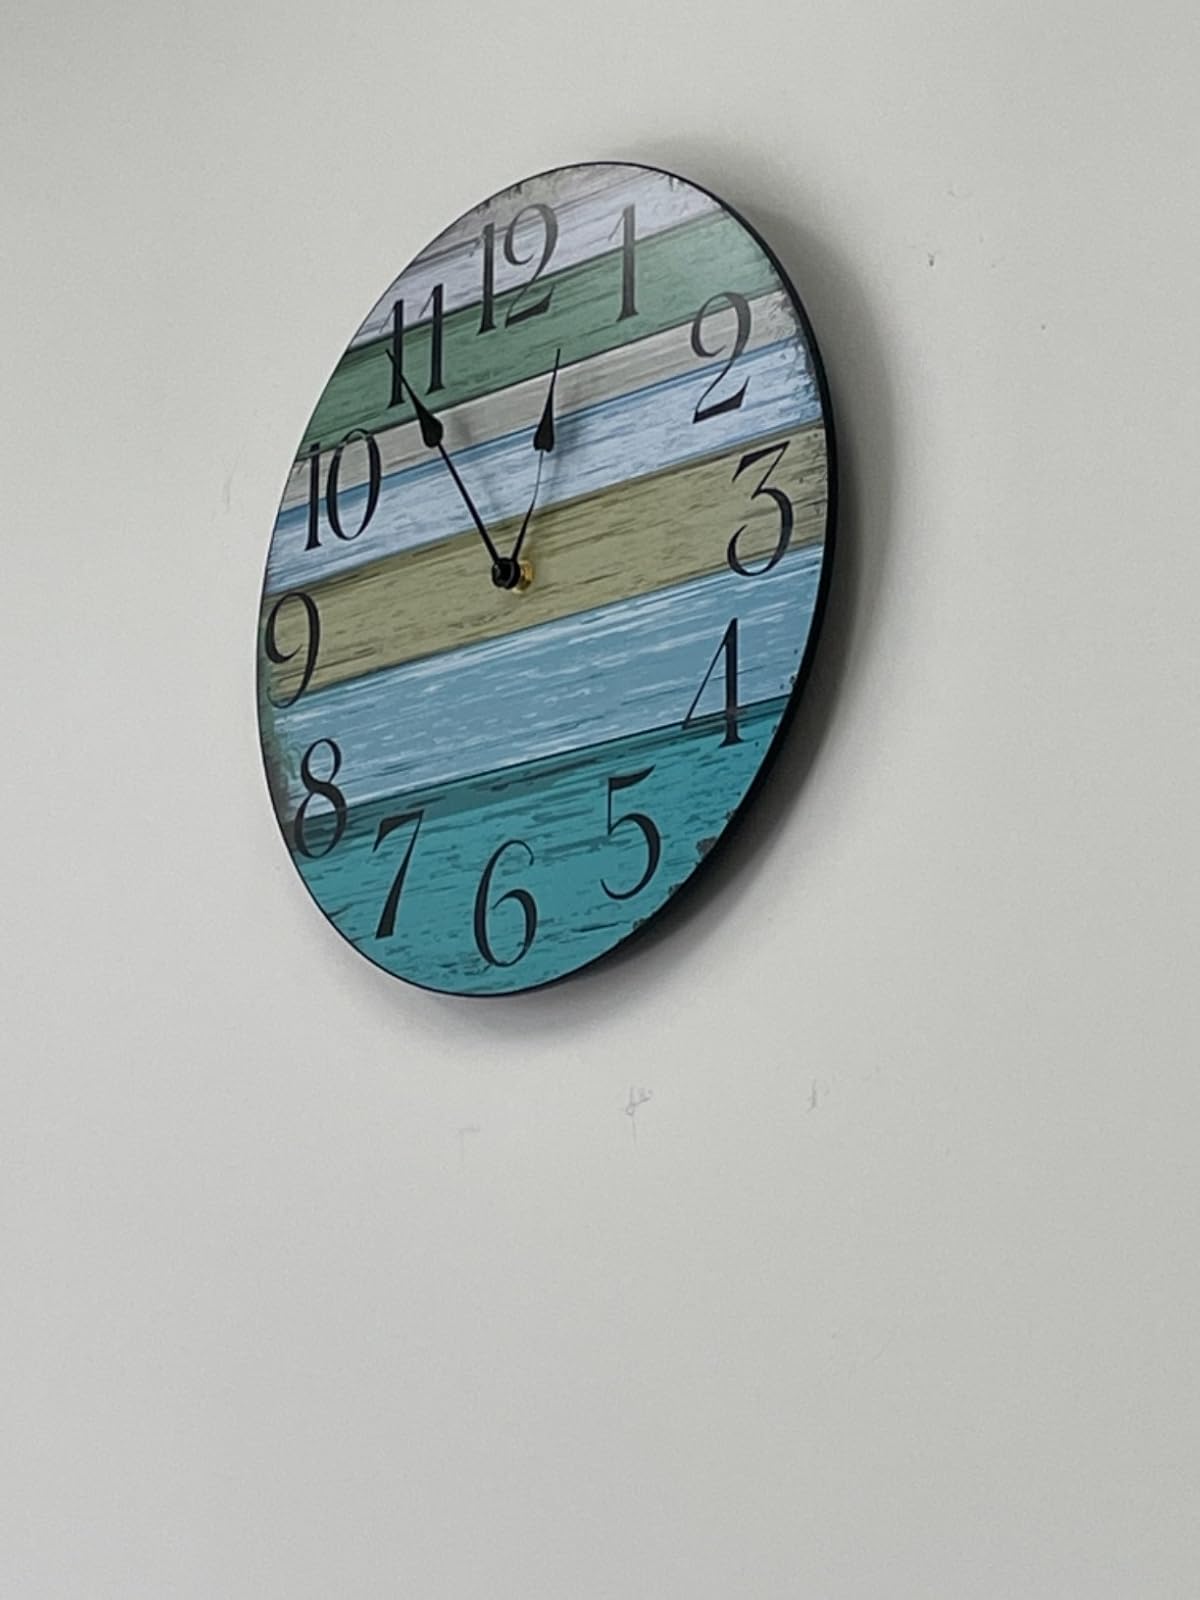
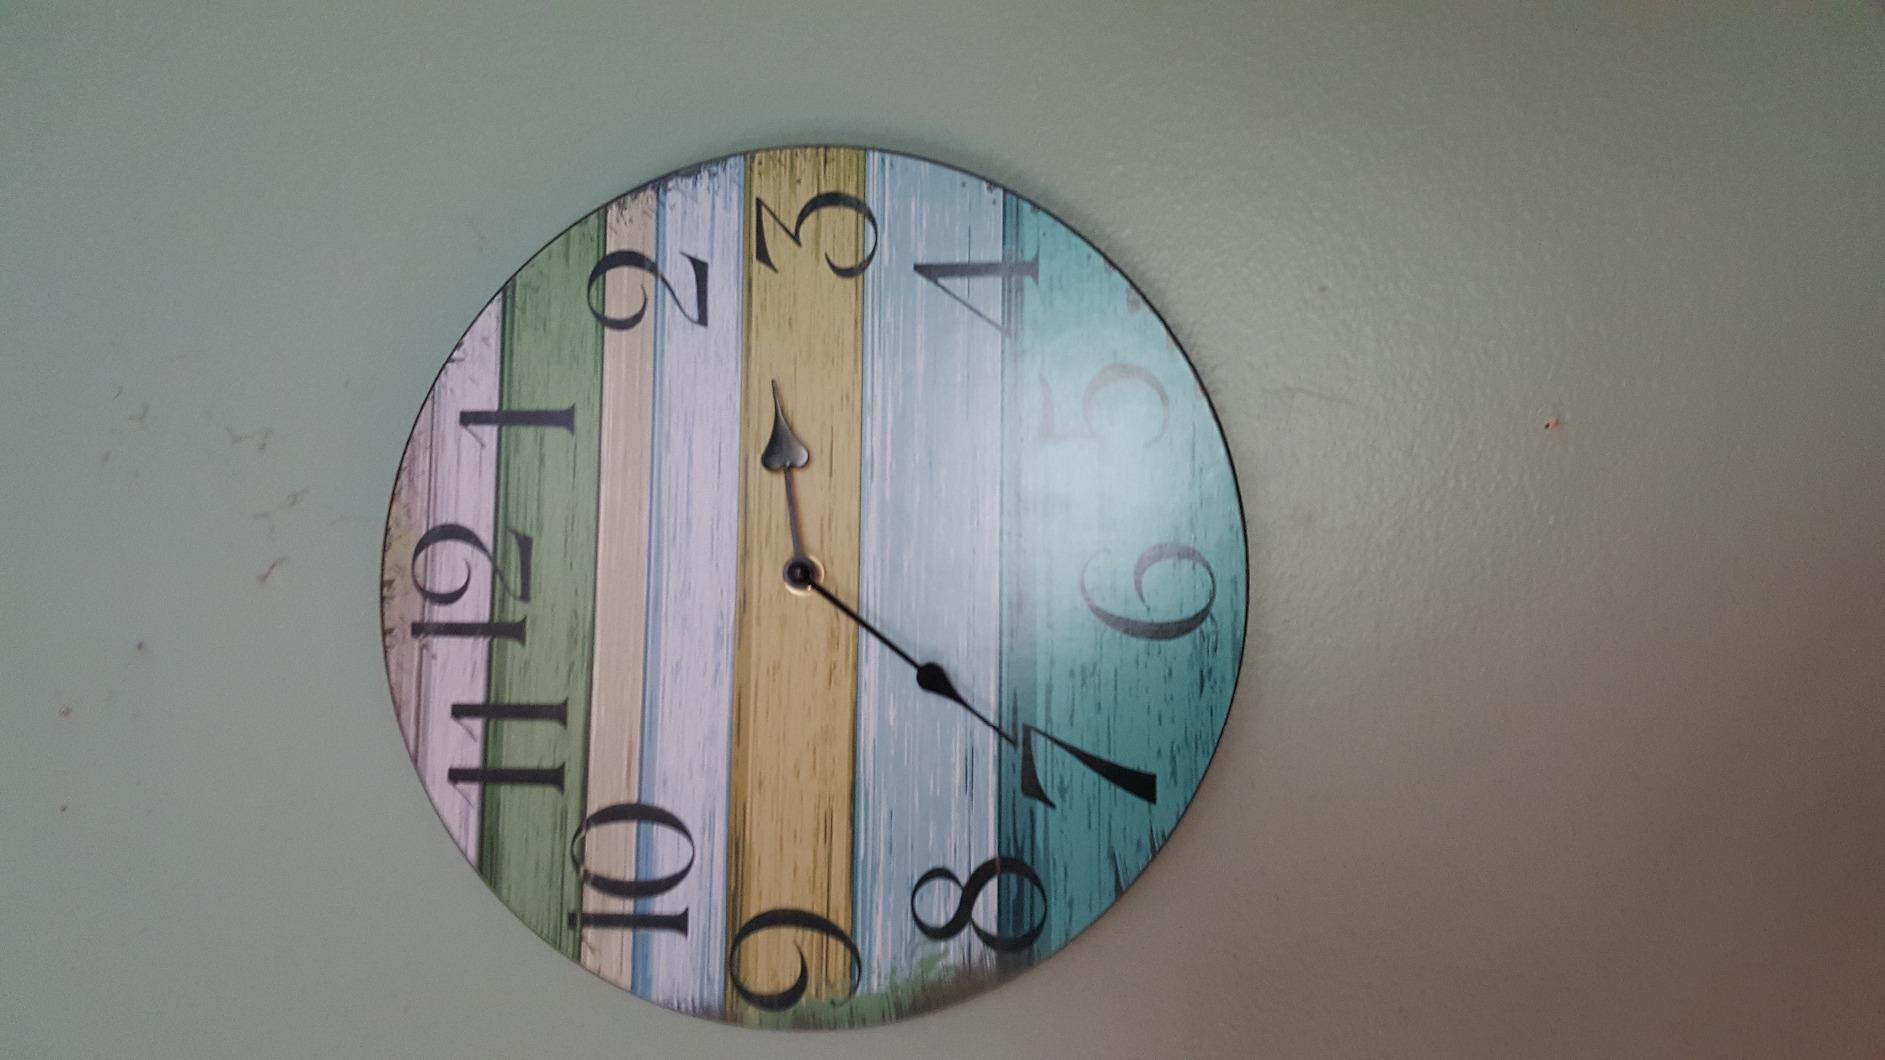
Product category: clock
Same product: yes